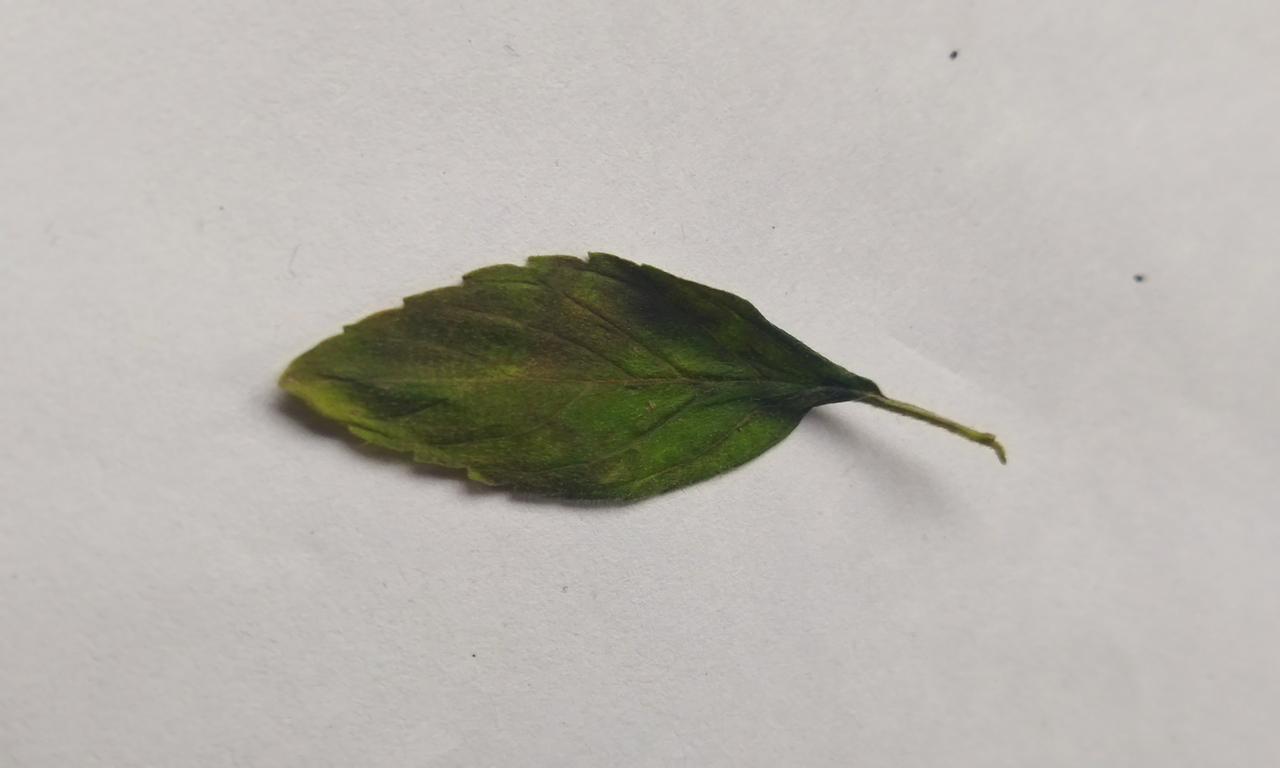
Label: Spoiled